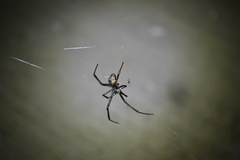
Species: Lactrodectus_hesperus